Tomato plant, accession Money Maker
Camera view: horizontal (90 deg, fisheye); turntable rotation: 90 degrees
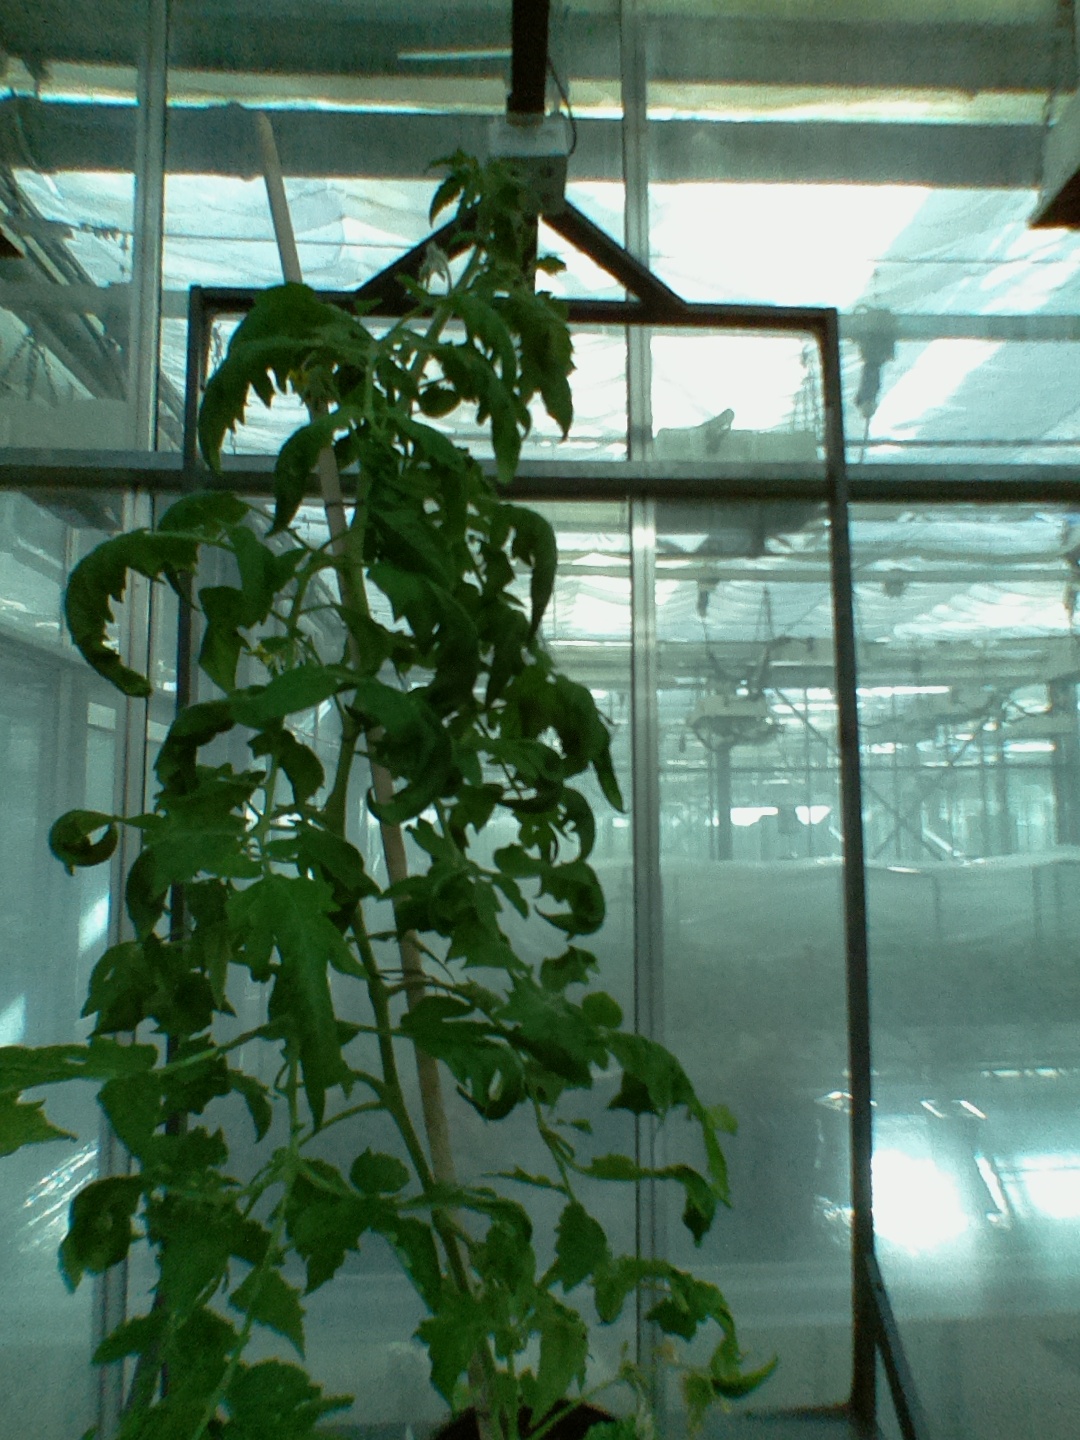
BBCH growth stage 66: Full flowering, 60%-70% of flowers open, more petals falling